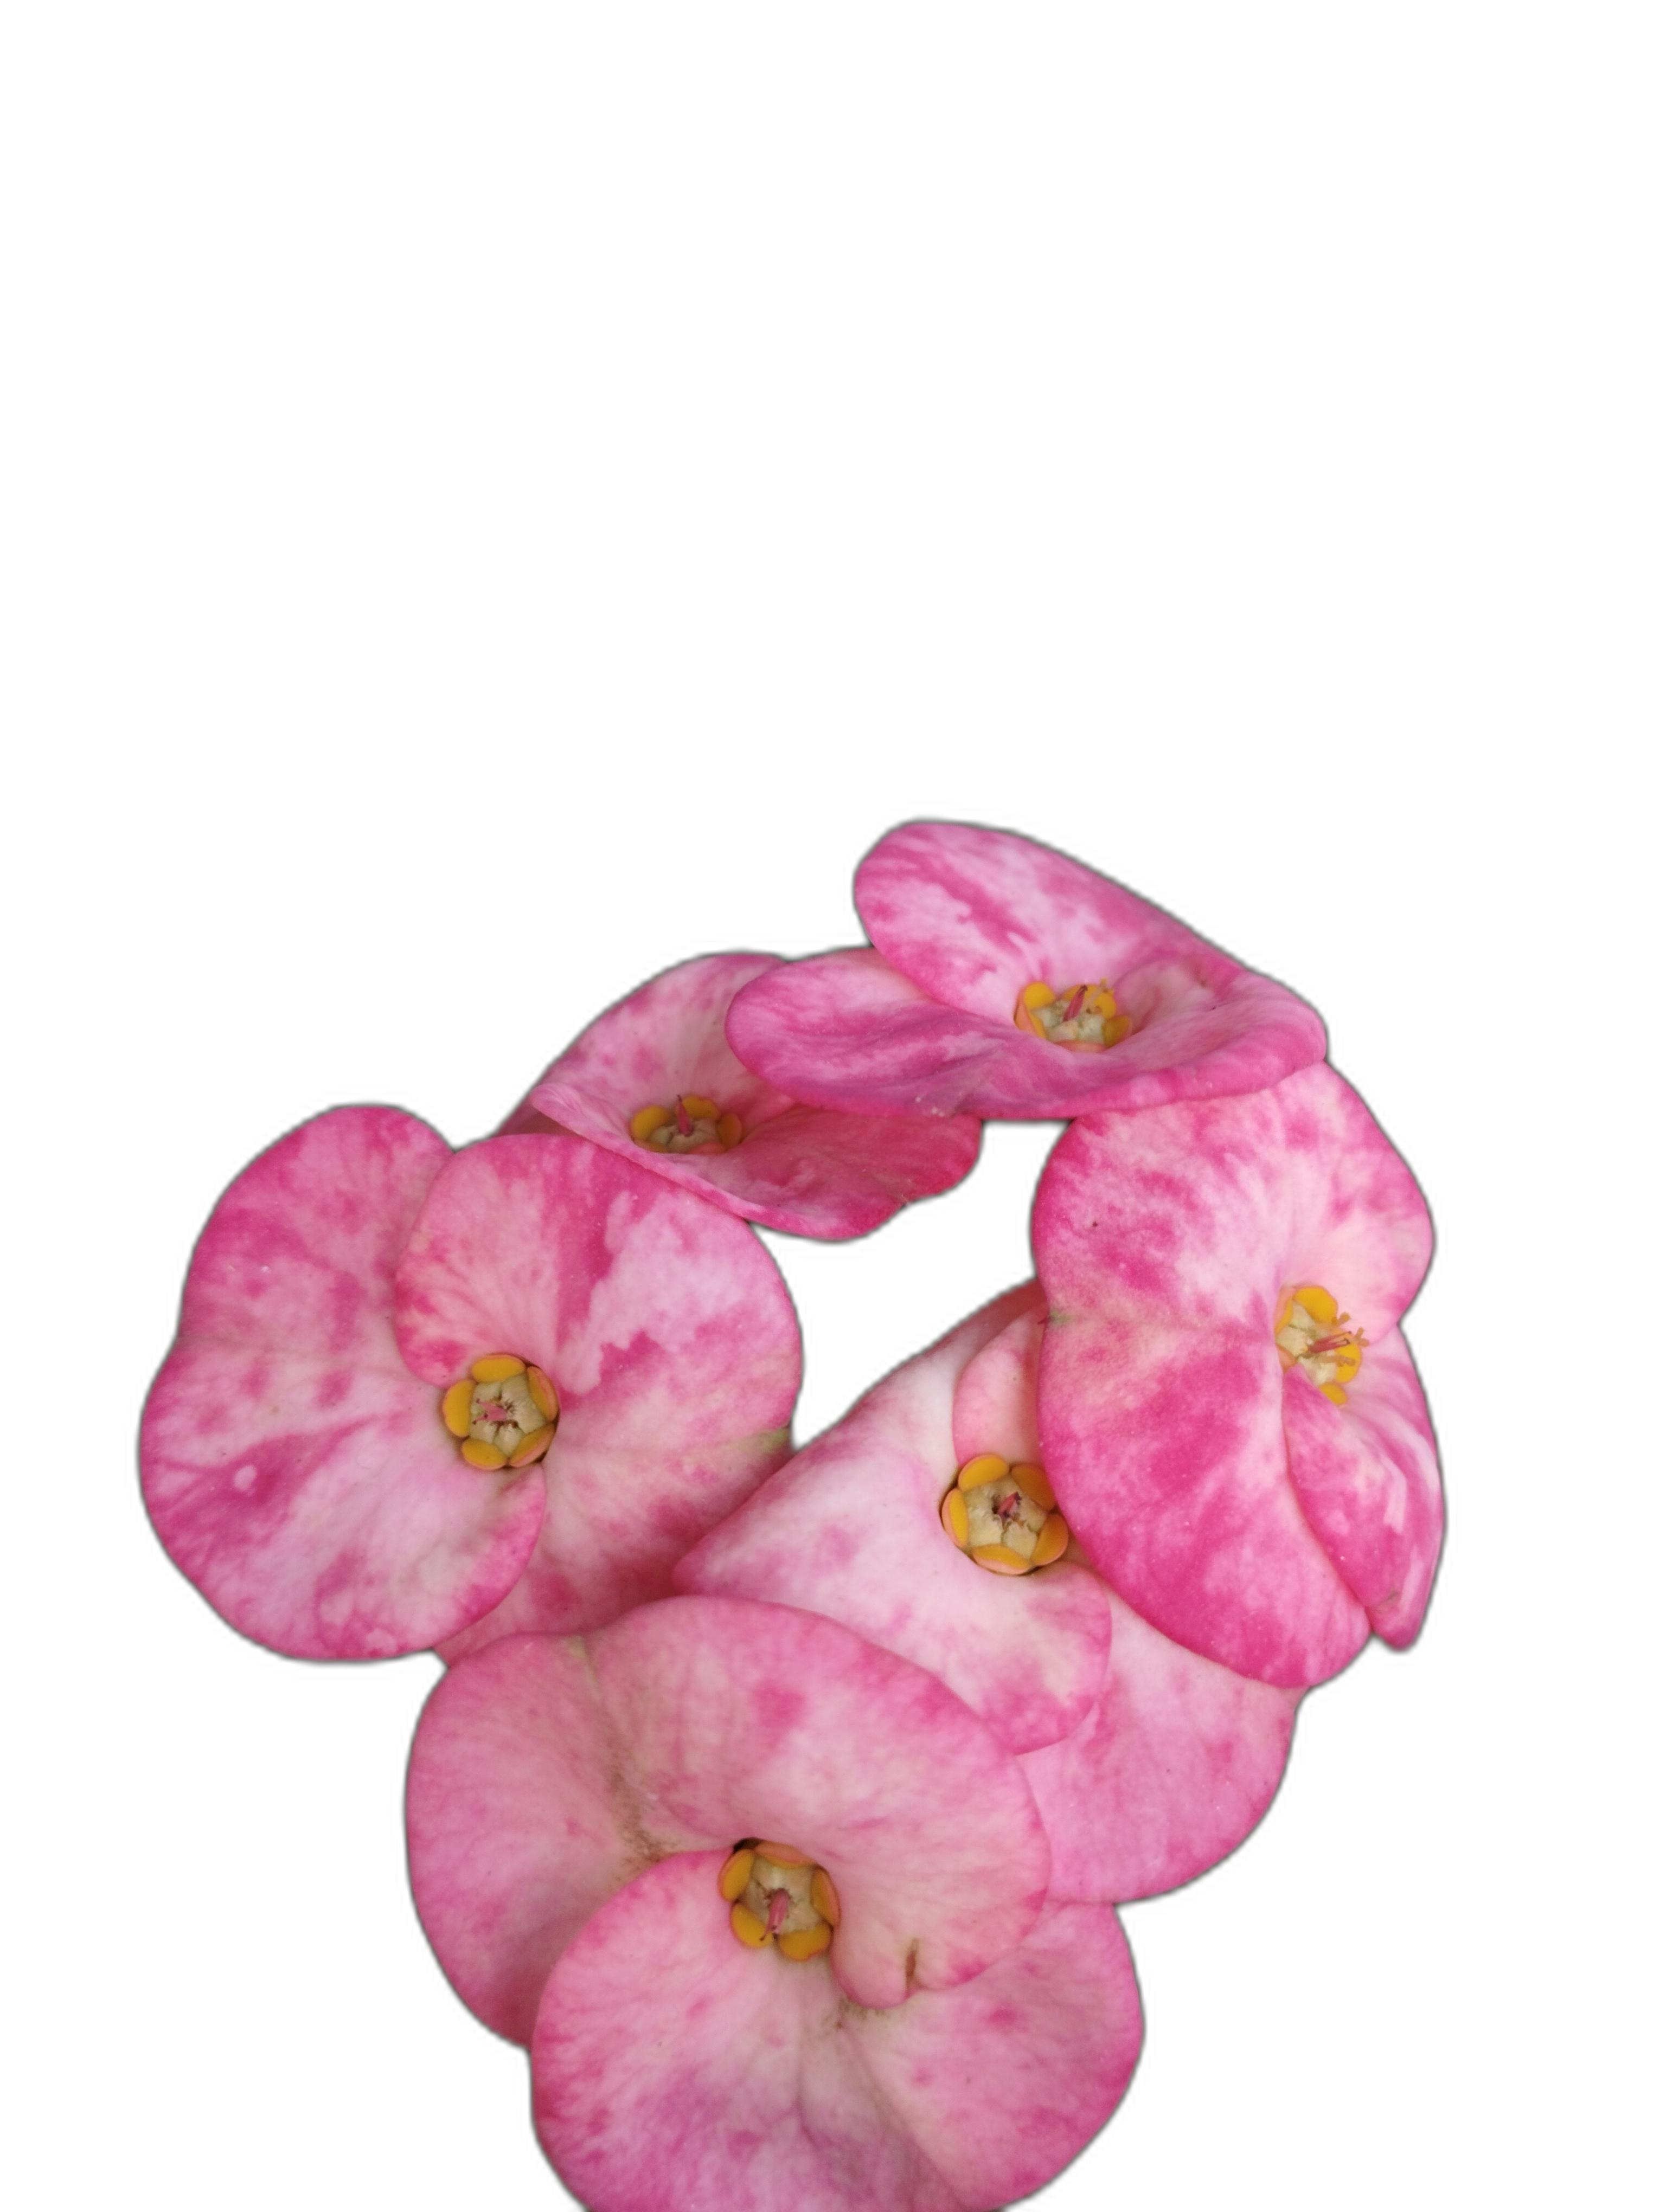
Label: Crown of thorns